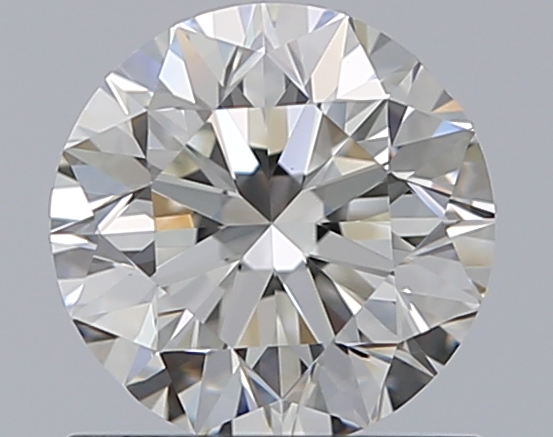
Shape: round
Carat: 1.01
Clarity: VS1
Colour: I
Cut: VG
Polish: EX
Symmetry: VG
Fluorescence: F
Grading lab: GIA
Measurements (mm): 6.19 x 6.27 x 4.05